British Rail Class 153

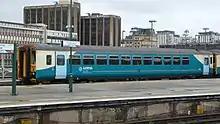
Arriva Trains Wales Class 153 at in 2014

Transport for Wales Rail has a fleet of 24 Class 153s in active service. They are normally used on rural branch lines – such as the Heart of Wales Line from to and on local stopping services from to via – but are also used on some mainline services. One is used daily on the short to shuttle.